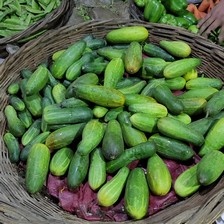
Label: cucumber